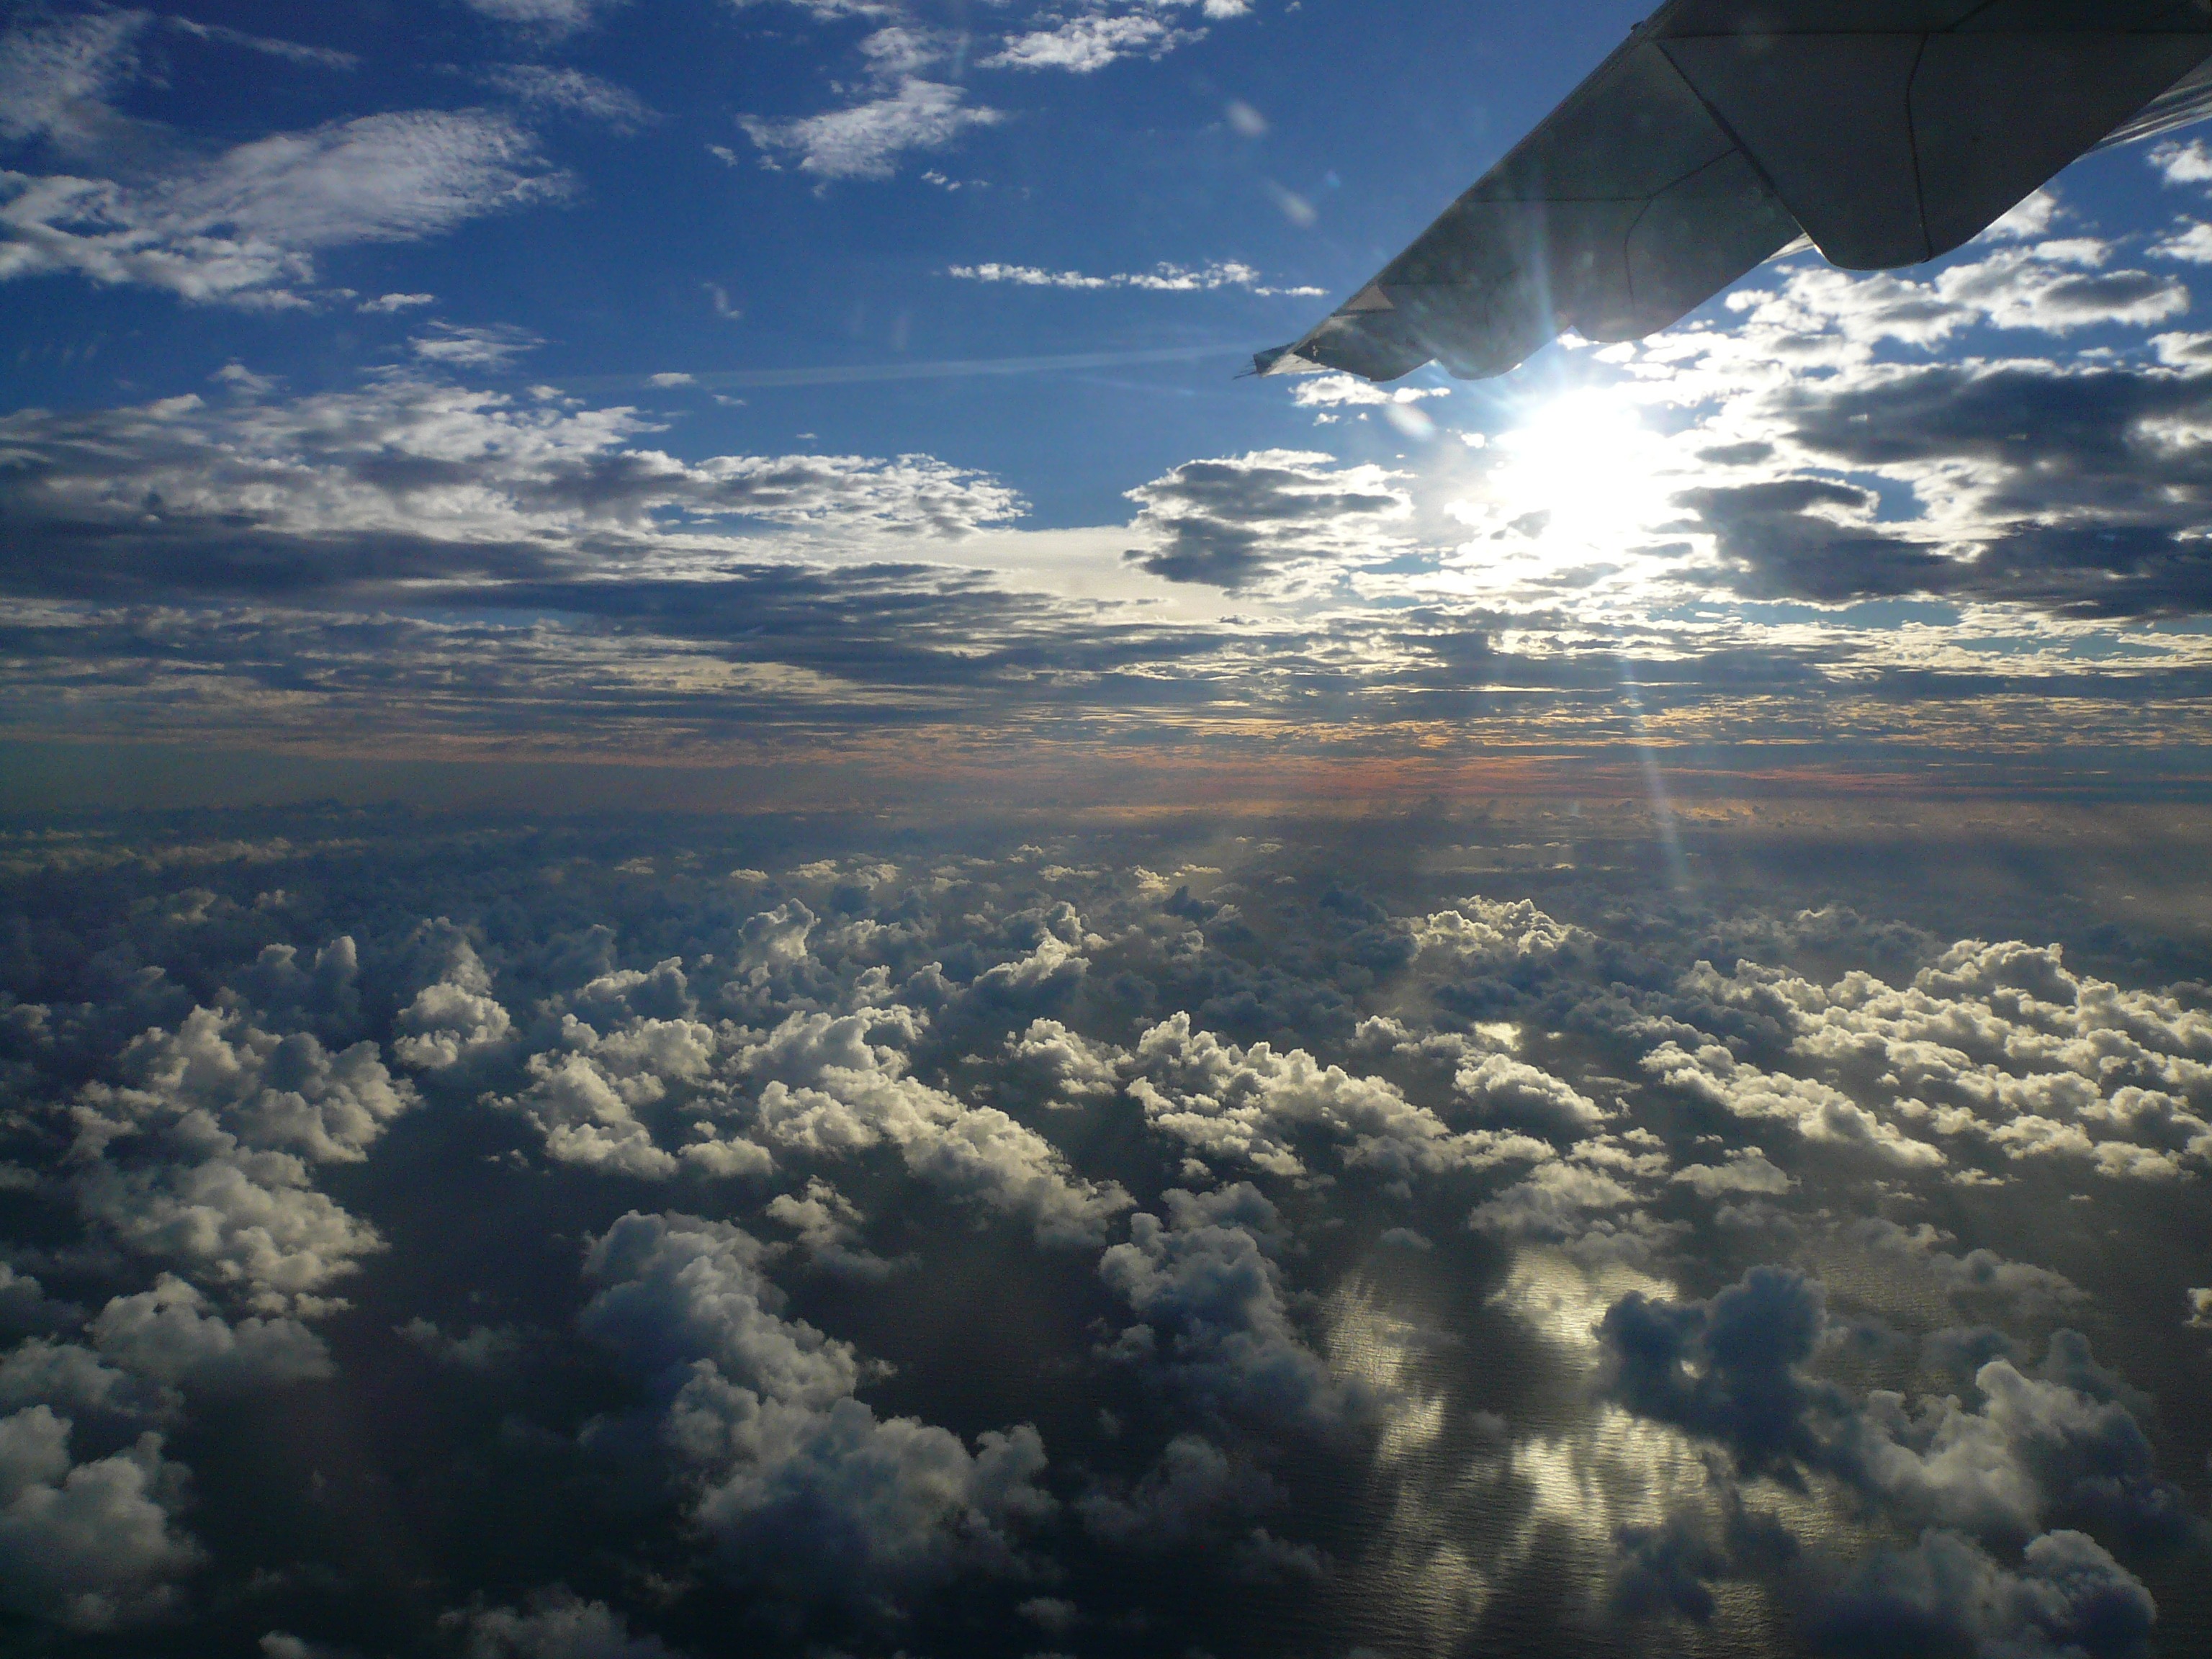
horizon, mountain, wing, cloud, sky, sunlight, dawn, atmosphere, mountain range, airplane, aircraft, dusk, reflection, flight, cumulus, plain, clouds, aircraft flight, aerial photography, meteorological phenomenon, atmosphere of earth, french caribbean sky